Lampaul-Guimiliau Parish close

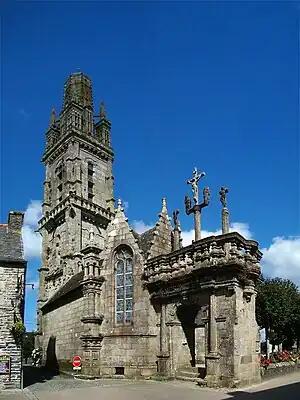
View of Notre-Dame church. Note the truncated tower and the triumphal arch that forms the entrance to the close

The Lampaul-Guimiliau Parish close (Enclos paroissial) is located at Lampaul-Guimiliau in the arrondissement of Morlaix in Brittany in north-western France. It is a monumental churchyard belonging to the Église Notre-Dame in that town. This church was built in the late 16th century to replace an older one. The structures in the parish close date to the 16th and 17th century. It is a listed historical monument since 1910.